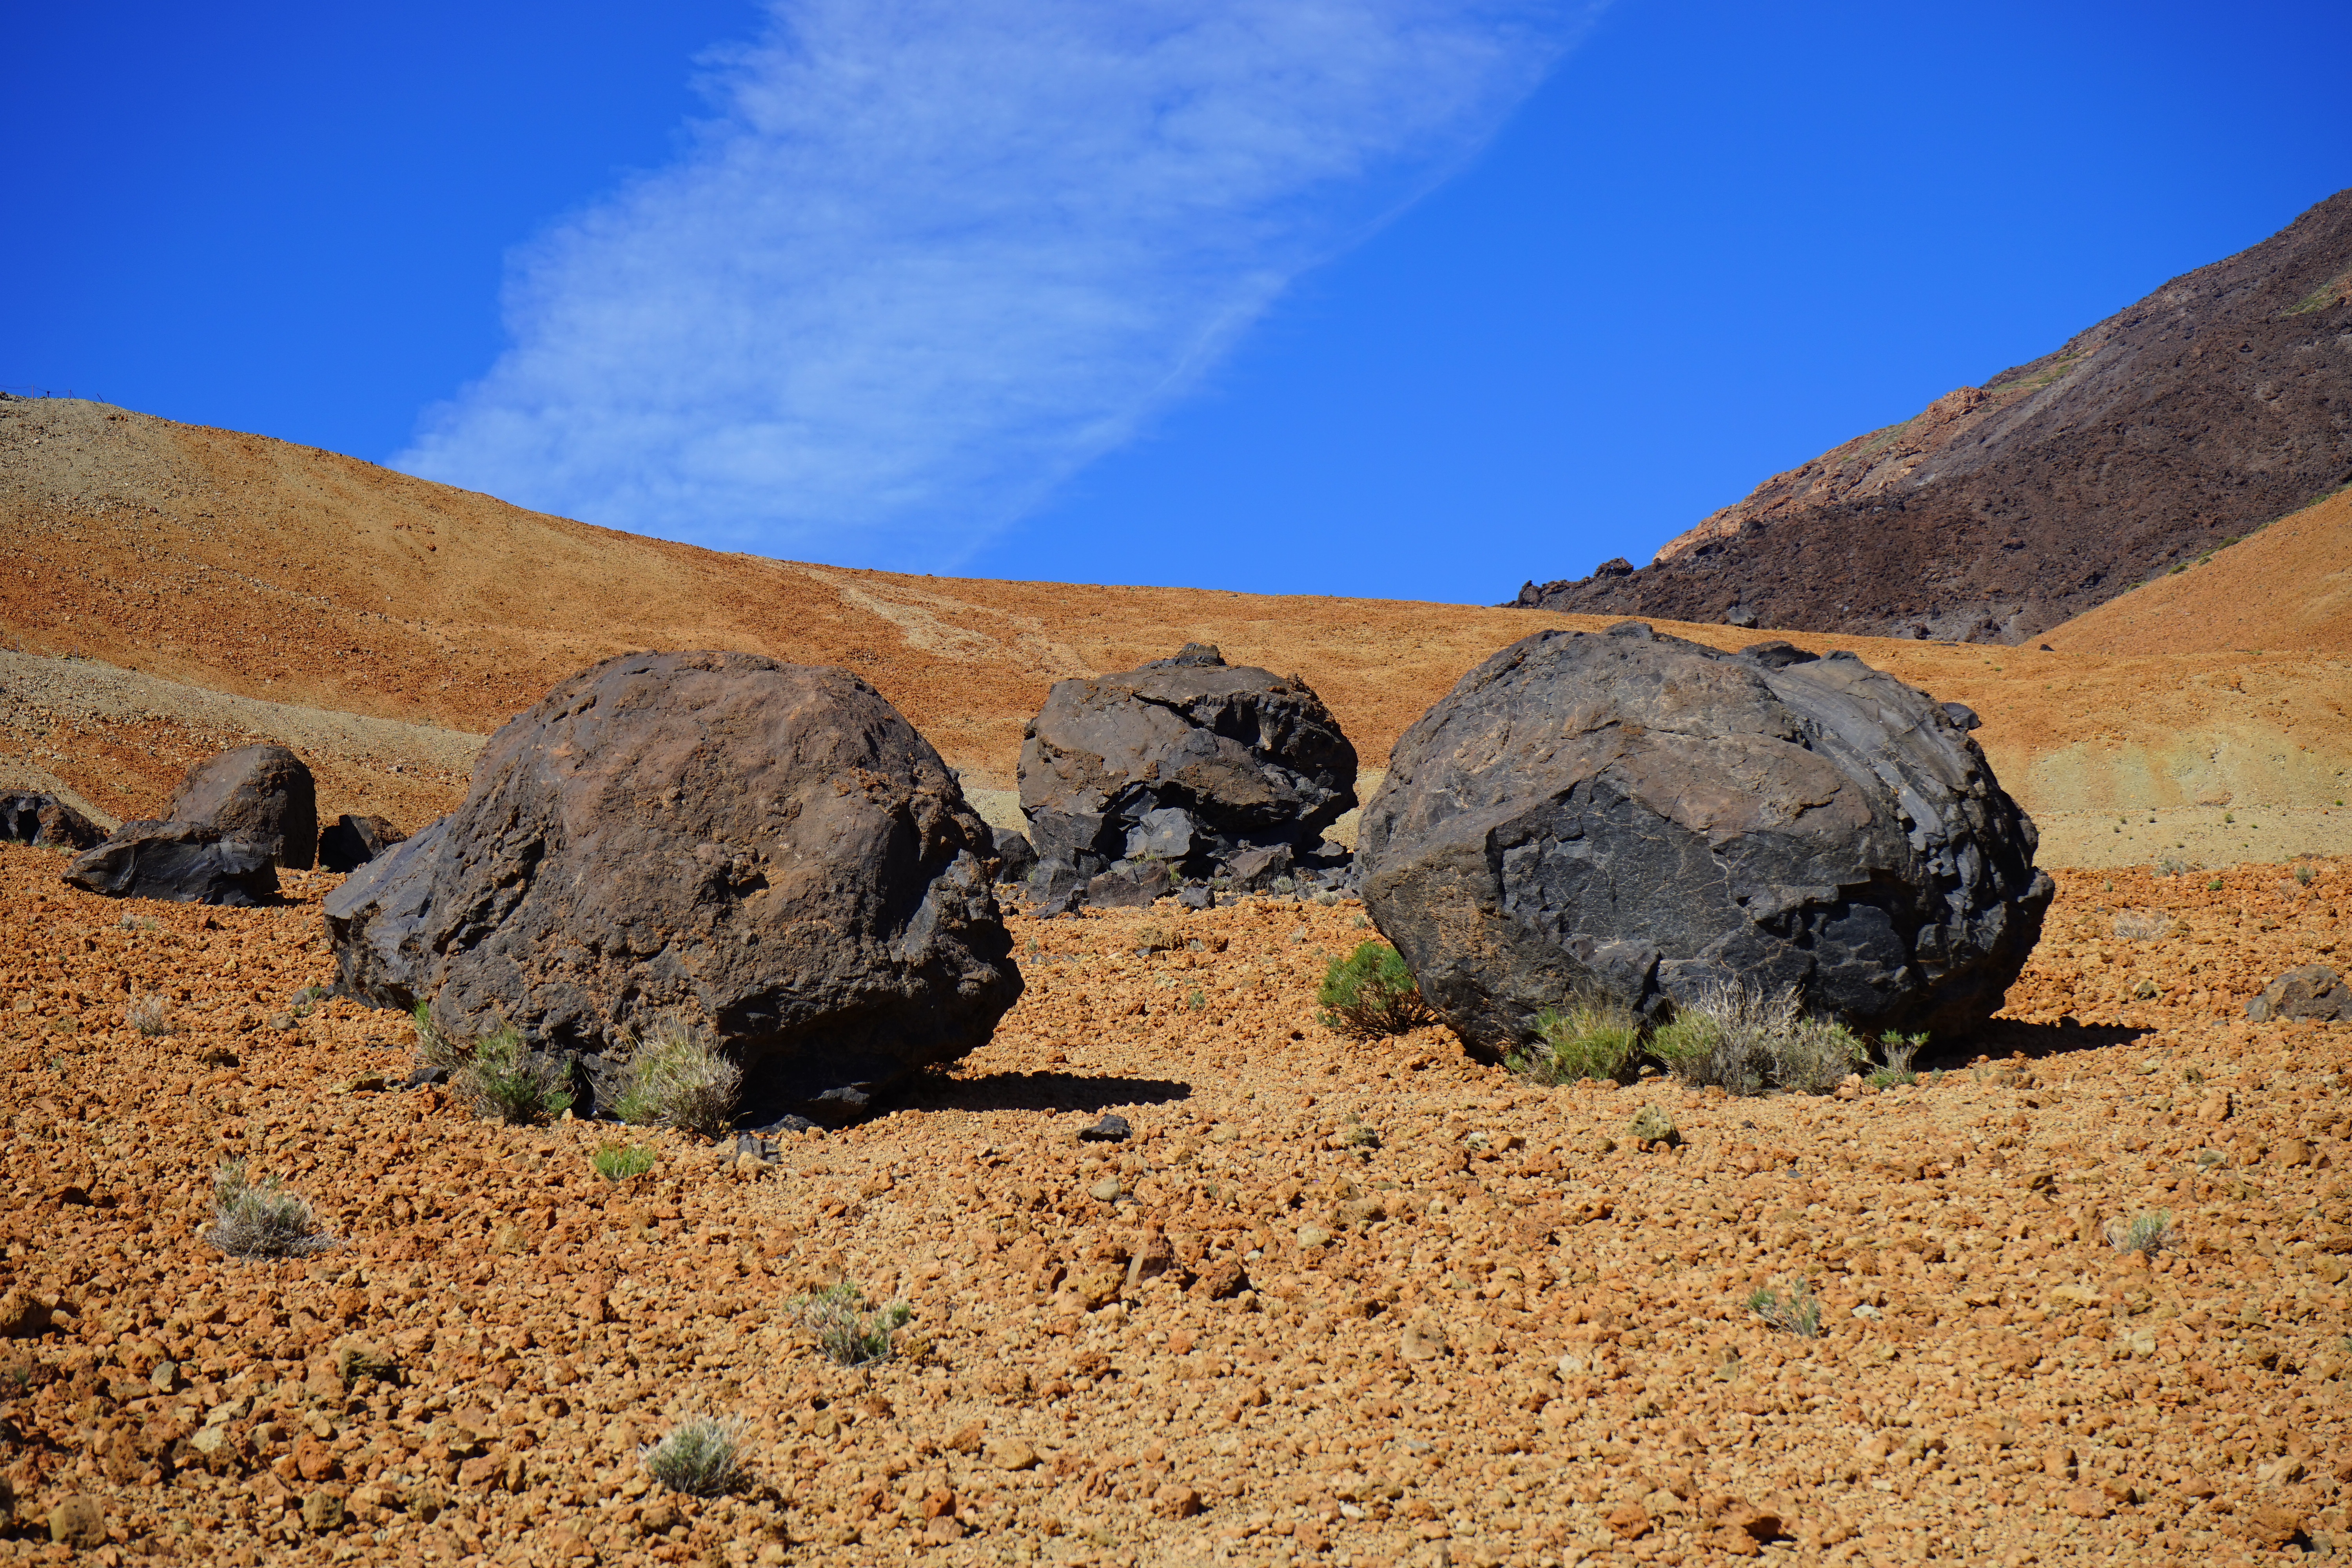
landscape, sea, sand, rock, wilderness, mountain, hill, hike, soil, black, material, rocks, stones, geology, boulder, plateau, tenerife, large, balls, basalt, trist, canary islands, volcanism, karg, lunar landscape, teide national park, lava rock, natural environment, mountainous landforms, stone balls, pumice stone, bimssteinfeld, lavaball, lava rocks, volcanic bomb, stone bomb, basalt rock, montana blanca, huevos del teide, lava beads, teide eggs, basalt boulders, basalt balls